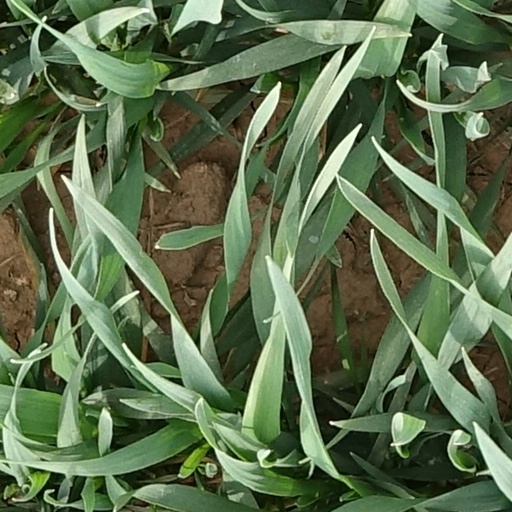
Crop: wheat